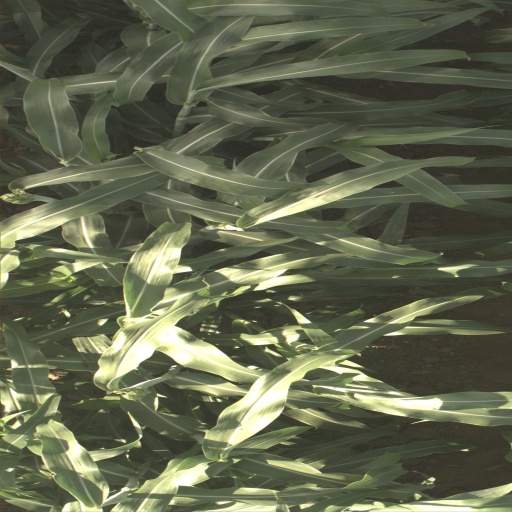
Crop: sorghum